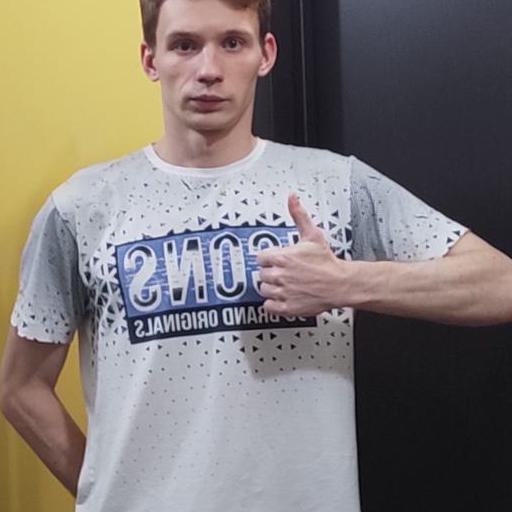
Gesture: like